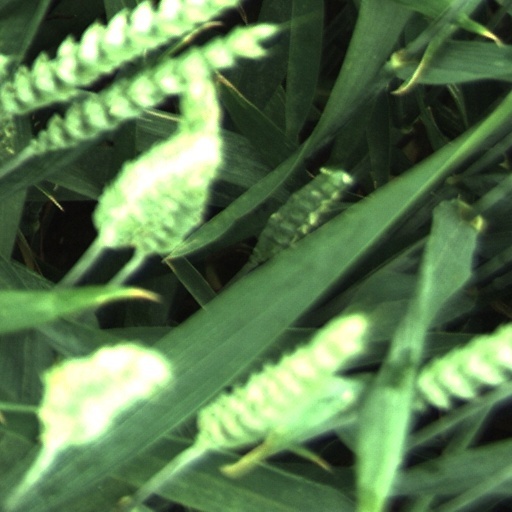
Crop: wheat